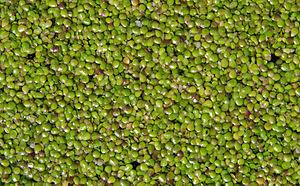
Lemna gibba, la lentille d’eau bossue, est une espèce de plante aquatique des eaux douces stagnantes de la famille des Araceae et de la sous-famille des Lemnoideae.